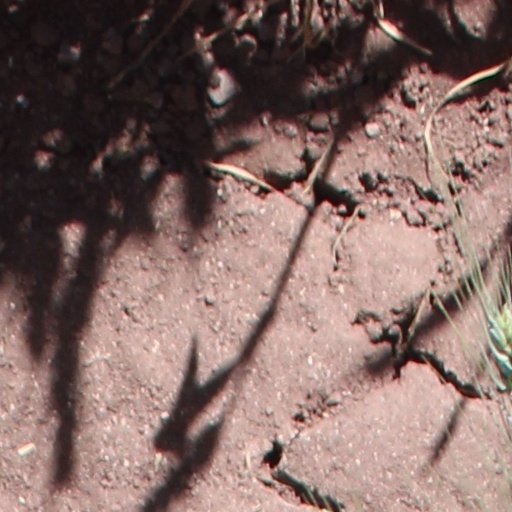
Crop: wheat